Encostas d'Aire DOC

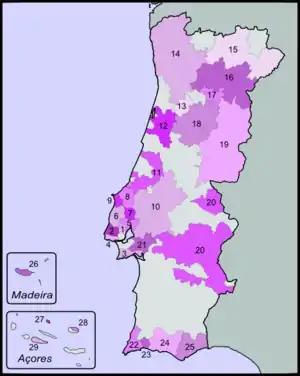
Map of the DOCs and IPRs of Portugal - number 11 is Encostas d'Aire DOC.

Encostas d'Aire is a Portuguese wine region located on the limestone hills extending across the northern end of the wider Lisboa wine region into the southwestern corner of the Beiras region. The region was initially an "Indicação de Proveniencia Regulamentada" (IPR) region, but in 2005, it was elevated to "Denominação de Origem Controlada" (DOC) status, and at the same time the Alcobaça IPR was merged into Encostas d'Aire to form a subregion.